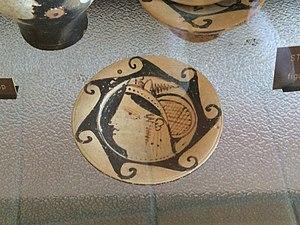
Plat à offrande étrusque (seconde moitié du IVè siècle av-JC.
Le musée d'archéologie Jérôme-Carcopino est situé dans le fort de Matra à Aléria en Haute-Corse. Il relève de la Collectivité de Corse